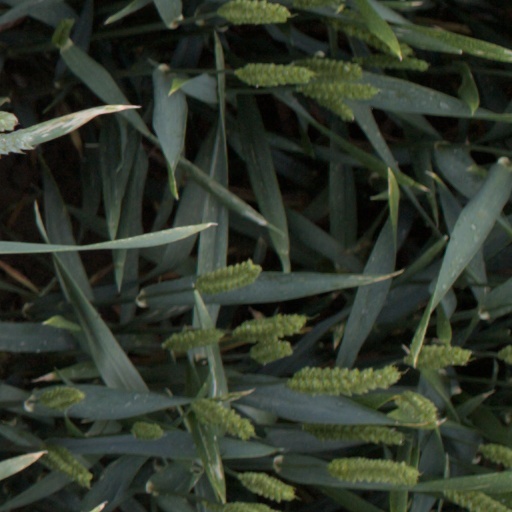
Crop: wheat